Tinsley Park Cemetery

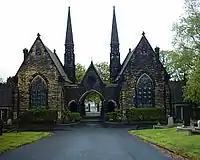
The cemetery's gothic chapel.

Tinsley Park Cemetery is one of the city of Sheffield's many cemeteries. It was opened in 1882, and covers . The cemetery is still open to burials, and since the first burial on 2 June 1882 over 59,000 burials have taken place. There are buried in the cemetery 42 Commonwealth service personnel from World War I and 32 from World War II.